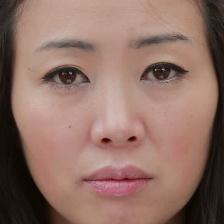
Label: faces